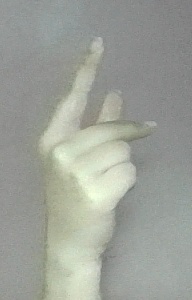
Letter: dha